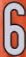
Number: 6